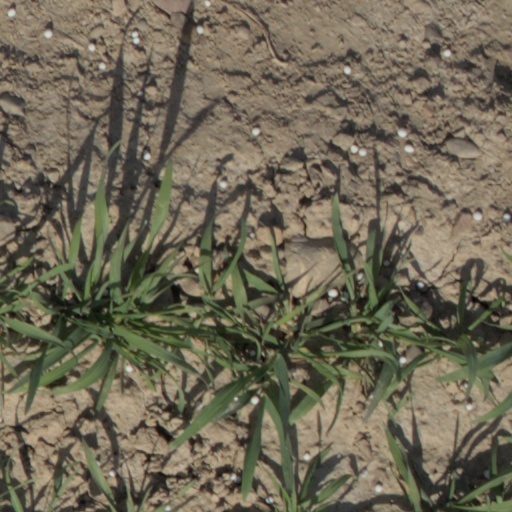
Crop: wheat